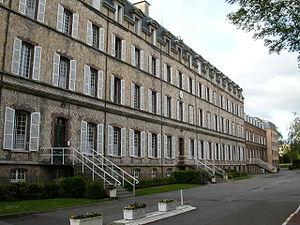
Un bâtiment du lycée Sainte-Geneviève (Versailles, France)
Versailles est une commune française, chef-lieu du département des Yvelines dans la région Île-de-France, mondialement connue pour son château ainsi que pour ses jardins, sites classés sous l’égide de l'UNESCO dans la liste du patrimoine mondial de l’humanité. D'après le recensement de 2015, la population de la ville est de 85 771 habitants.
Alain Maucorps, né le 2 juillet 1912 à Constantinople et mort le 13 décembre 1990 à Saint-Germain-en-Laye, est un jésuite, préfet du lycée Saint-Louis-de-Gonzague de 1945 à 1957, recteur de l'école Sainte-Geneviève de Versailles de 1957 à 1962 et conseiller ecclésiastique de la Fédération sportive de France de 1958 à 1962.